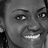
Emotion: happy